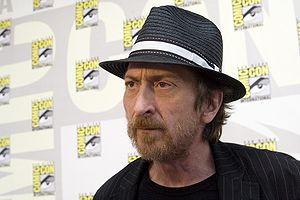
Frank Miller, né le 27 janvier 1957 à Olney dans le Maryland, est un auteur de bandes dessinées américain, également scénariste de films et réalisateur. Connu pour ses histoires de bandes dessinées comme Ronin, Batman: Dark Knight, Daredevil: Born Again, Batman : Année Une, Sin City et 300. Quand il est devient scénariste de la série Daredevil, il crée l'organisation criminelle la Main et le personnage d'Elektra Natchios. Au cinéma, il a écrit les scénarios des films RoboCop 2 et RoboCop 3. Il a réalisé l'adaptation de la bande dessinée The Spirit, d'après l’œuvre de Will Eisner. Il a adapté certaines de ses œuvres, il a produit 300 et 300 : La Naissance d'un Empire et il a co-réalisé Sin City et Sin City : J'ai tué pour elle.